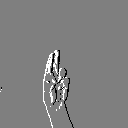
ASL letter: u